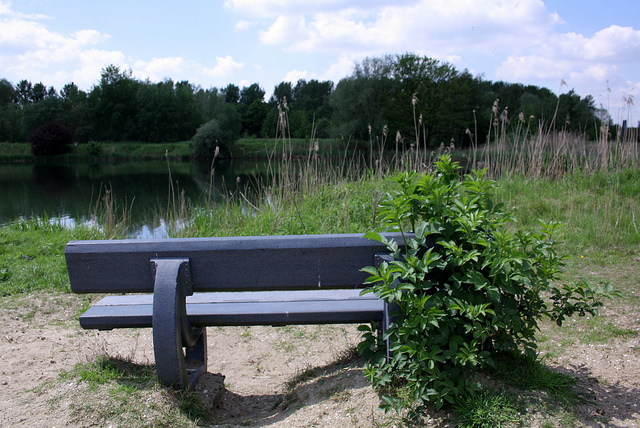
user: Given an image and a question. Answer the question in a short answer. Question: What type of plant is this? Short Answer:
assistant: bush